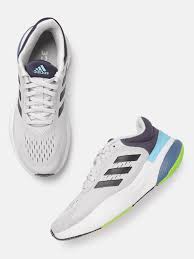
Label: Sneaker